Nordair

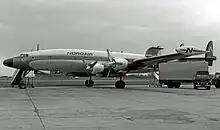
Lockheed L-1049H Super Constellation of Nordair at Manchester Airport England on a freight charter in 1966. The airline was also operating the Super Constellation in scheduled passenger service in 1968 on nonstop Montreal-Frobisher Bay and Montreal-Resolute routes.

The airline was operating Boeing 737-200 passenger jet service in 1969 in both scheduled and charter operations according to the June 15, 1970 Nordair system timetable which contained the following marketing message concerning its leisure charter flights: "SUNNY HOLIDAYS - BLUE TAIL JET CHARTER FLIGHTS TO THE SUN...BARBADOS - JAMAICA - BAHAMAS - FLORIDA - MEXICO". This same timetable also lists scheduled passenger service operated by Nordair with the Boeing 737-200 between Montreal Dorval and Fort Chimo (now Kuujjuaq), Frobisher Bay (now Iqaluit), Great Whale (now Kuujjuarapik), Hamilton and Resolute.